2010 Emory Healthcare 500

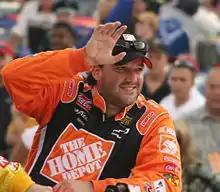
Tony Stewart won the race, and led a race high of 175 laps.

After Harvick drove through pit road the first time, it caused a scoring error, so he was held a lap to fix it. Edwards led on the restart, but within two laps Scott Speed had an engine failure to bring out the sixth caution. Kurt Busch stayed off pit road during the caution to become the leader. Five laps later, on lap 280, Kahne passed Kurt Busch for the first position. One lap later, Johnson passed Kyle Busch for the fourth position. On lap 283, Edwards, followed by Johnson, passed Kurt Busch for second and third. Nine laps later, Stewart passed Kyle Busch for the fifth position. Three laps later, Brad Keselowski collided with the outside wall hard enough to bring out the caution.